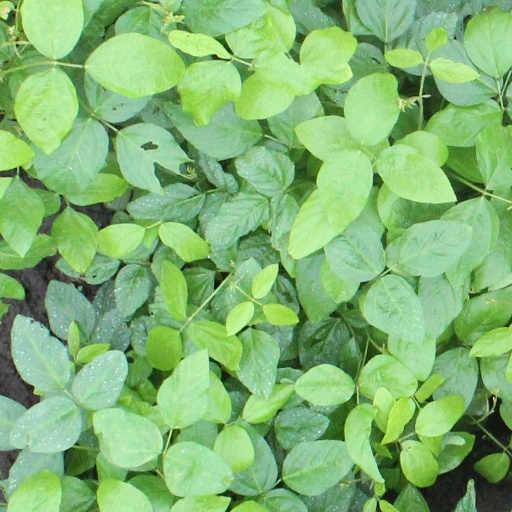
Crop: soybean